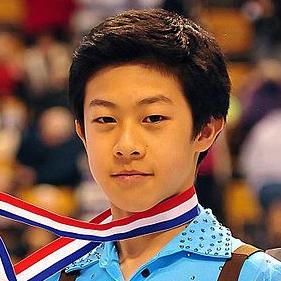
Age: 14